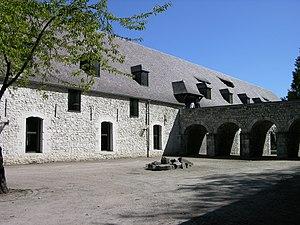
Bâtiment militaire construit en 1692-1693 sur les ordres de Vauban, commissaire général des fortifications sous Louis XIV. Construit en moellons de pierre calcaire, le vaisseau de 100 mètres de long abrite une solide charpente de chêne. Démilitarisé après la Seconde Guerre mondiale, il a été réaménagé entre 1977 et 1982 sous l'égide de l'architecte R. Bastin afin de devenir le restaurant universitaire des Facultés Notre-Dame de la Paix. This is a photo of a monument in Wallonia, number: 92094-CLT-0075-01
L'Arsenal de Namur est un long bâtiment de 100 mètres, sis en bord de Sambre, à Namur. Construit en fin du XVIIᵉ siècle, il sert de restaurant universitaire à l'université de Namur. Il est classé au patrimoine majeur de Wallonie.
Cette page regroupe l'ensemble du patrimoine immobilier classé de la ville belge de Namur.
La liste du patrimoine immobilier exceptionnel de la Wallonie est établie par arrêté du Gouvernement wallon. Au 7 février 2013, elle comprenait les biens suivants. Une nouvelle liste révisée est parue au Moniteur belge du 26 octobre 2016. Elle reprend les 218 biens inscrits par le Gouvernement wallon sur la liste du Patrimoine exceptionnel de la Wallonie. La liste 2016 comprend quatre nouveaux biens